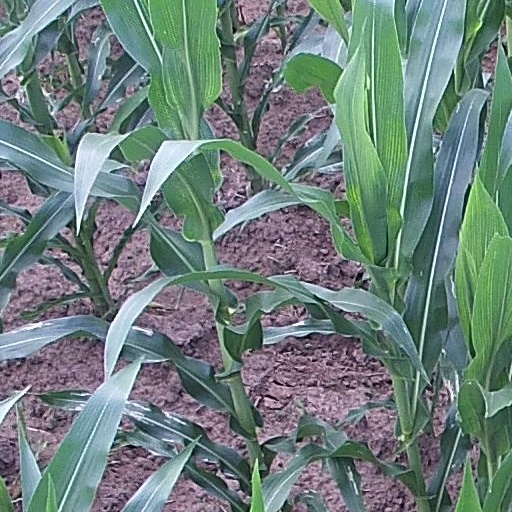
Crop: maize; corn